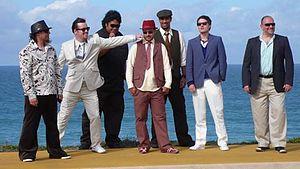
Fat Freddy's Drop est un groupe de musique originaire de Wellington en Nouvelle-Zélande composé de huit membres, évoluant dans un mélange de roots, dub, reggae, jazz, et soul.